One Day We'll Talk About Today

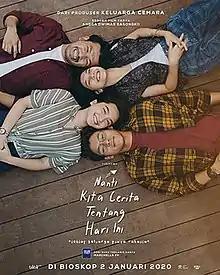
Film poster

One Day We'll Talk About Today is a 2020 Indonesian family drama film directed by Angga Dwimas Sasongko and produced by Visinema Pictures. The film was adapted from the novel "" by Marcella FP. The film stars Rachel Amanda, Rio Dewanto, Sheila Dara Aisha, Ardhito Pramono, Donny Damara, Susan Bachtiar, Oka Antara, Niken Anjani, and Agla Artalidia. This film released on January 2, 2020.